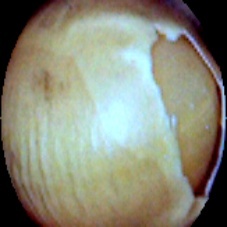
Label: Skin-damaged